Describe the emotion expressed in this image:  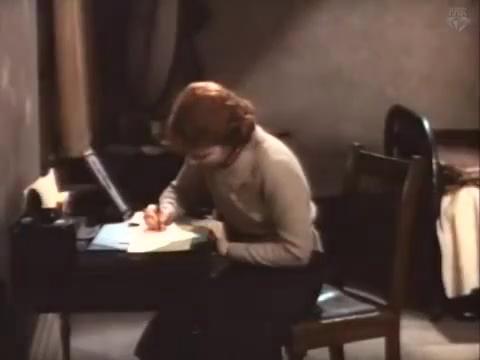
This person displays Fear, valence and arousal with high intensity.